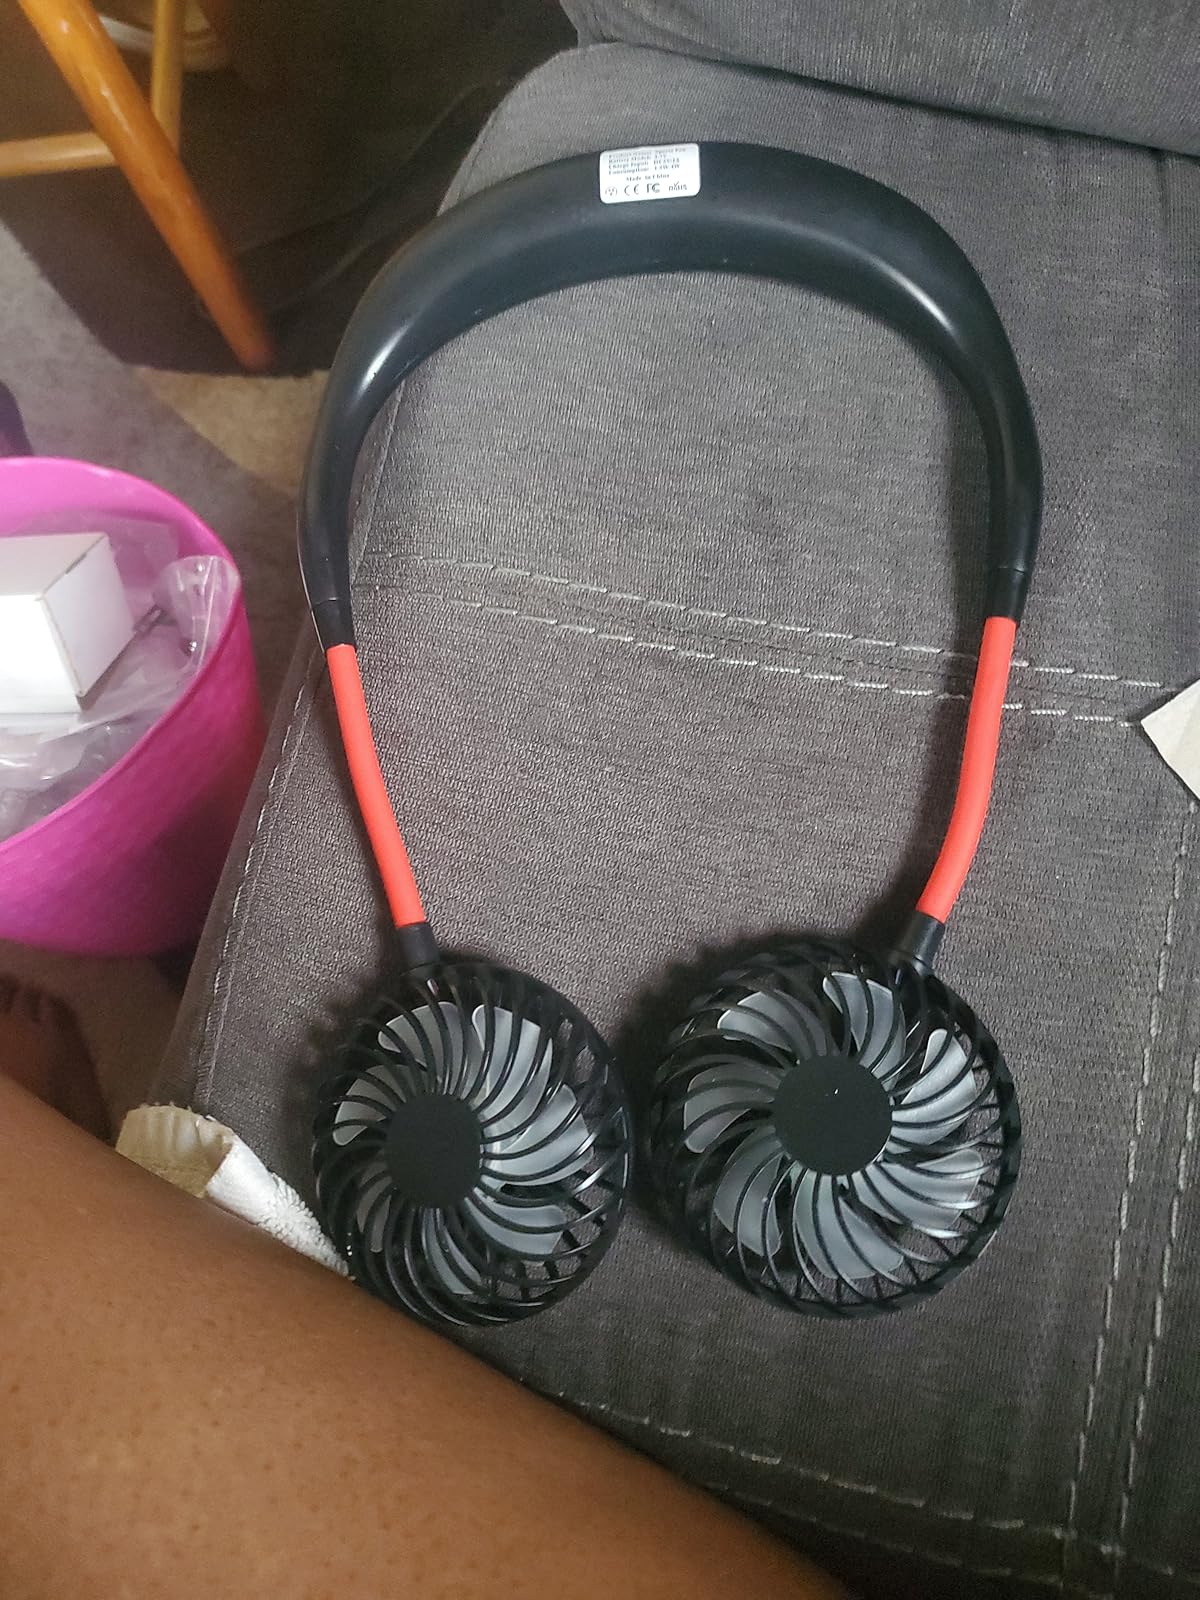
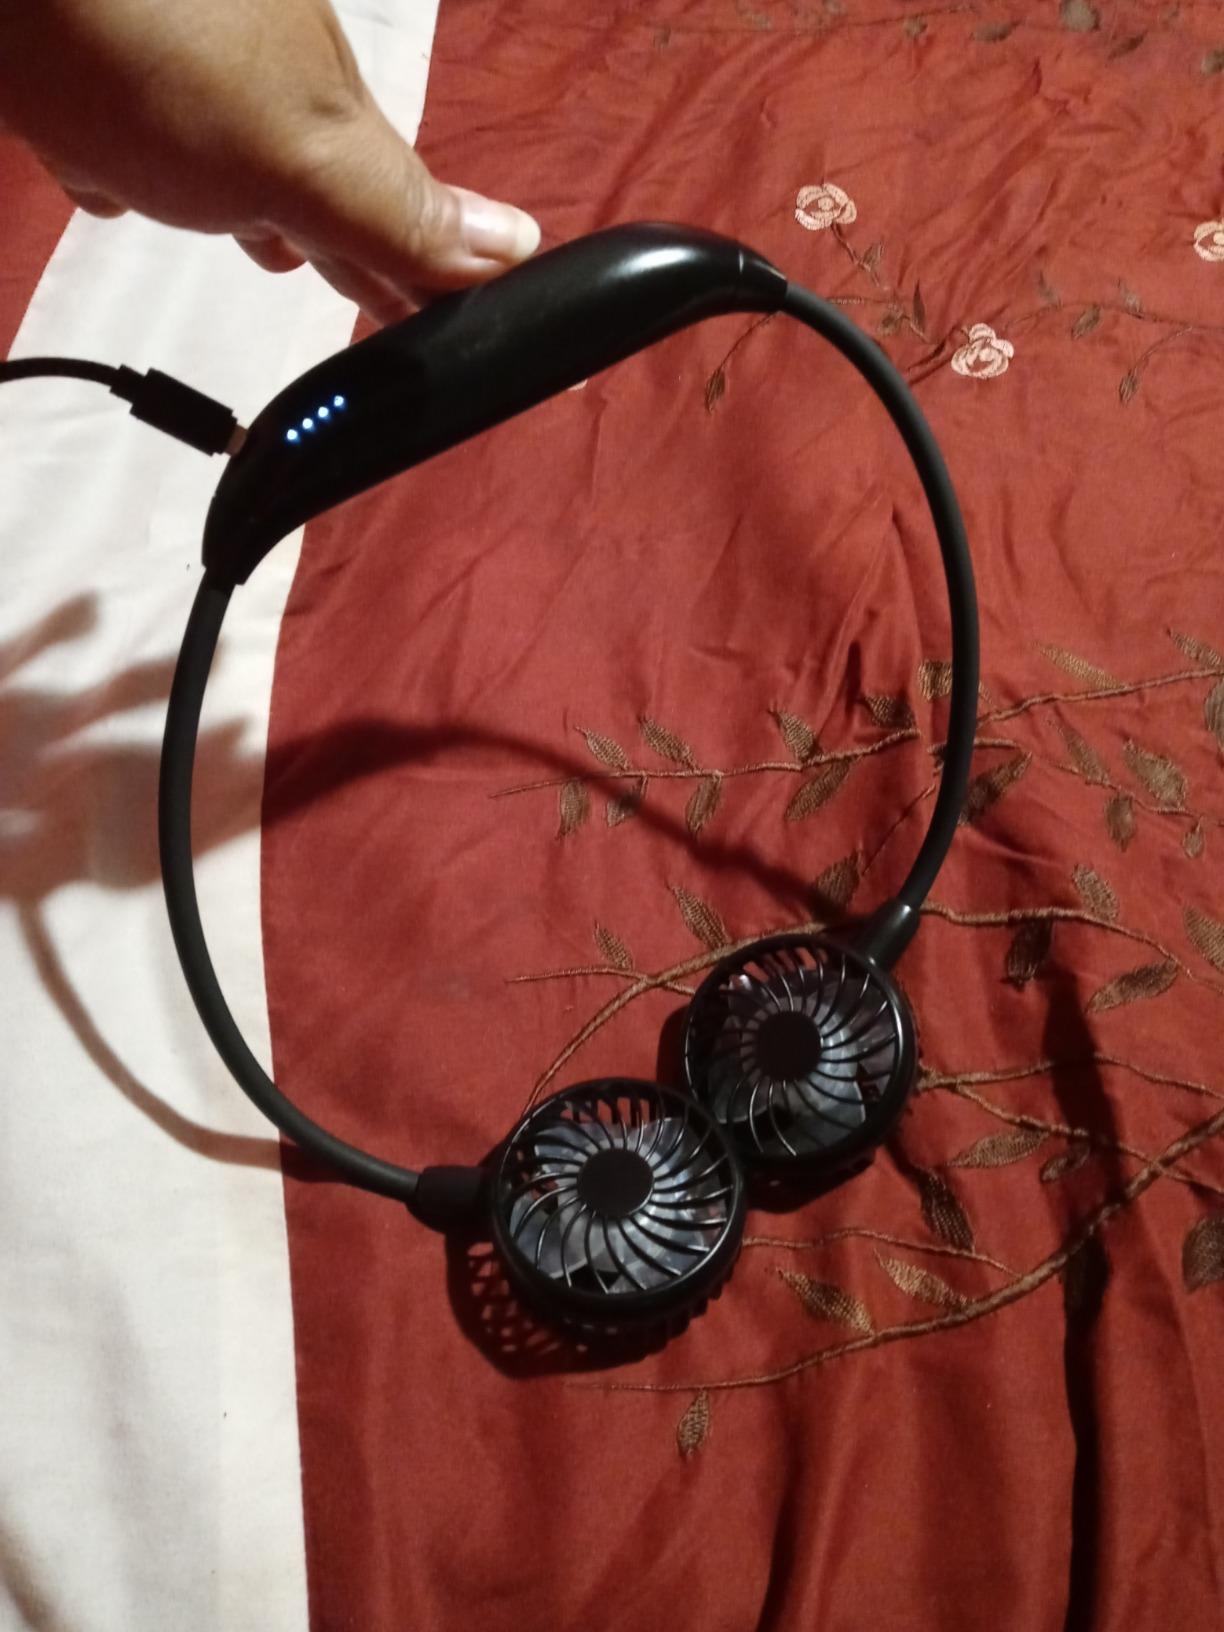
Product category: fan
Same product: no